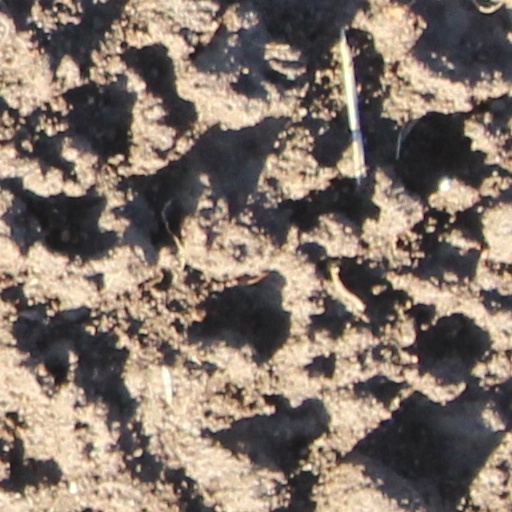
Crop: wheat